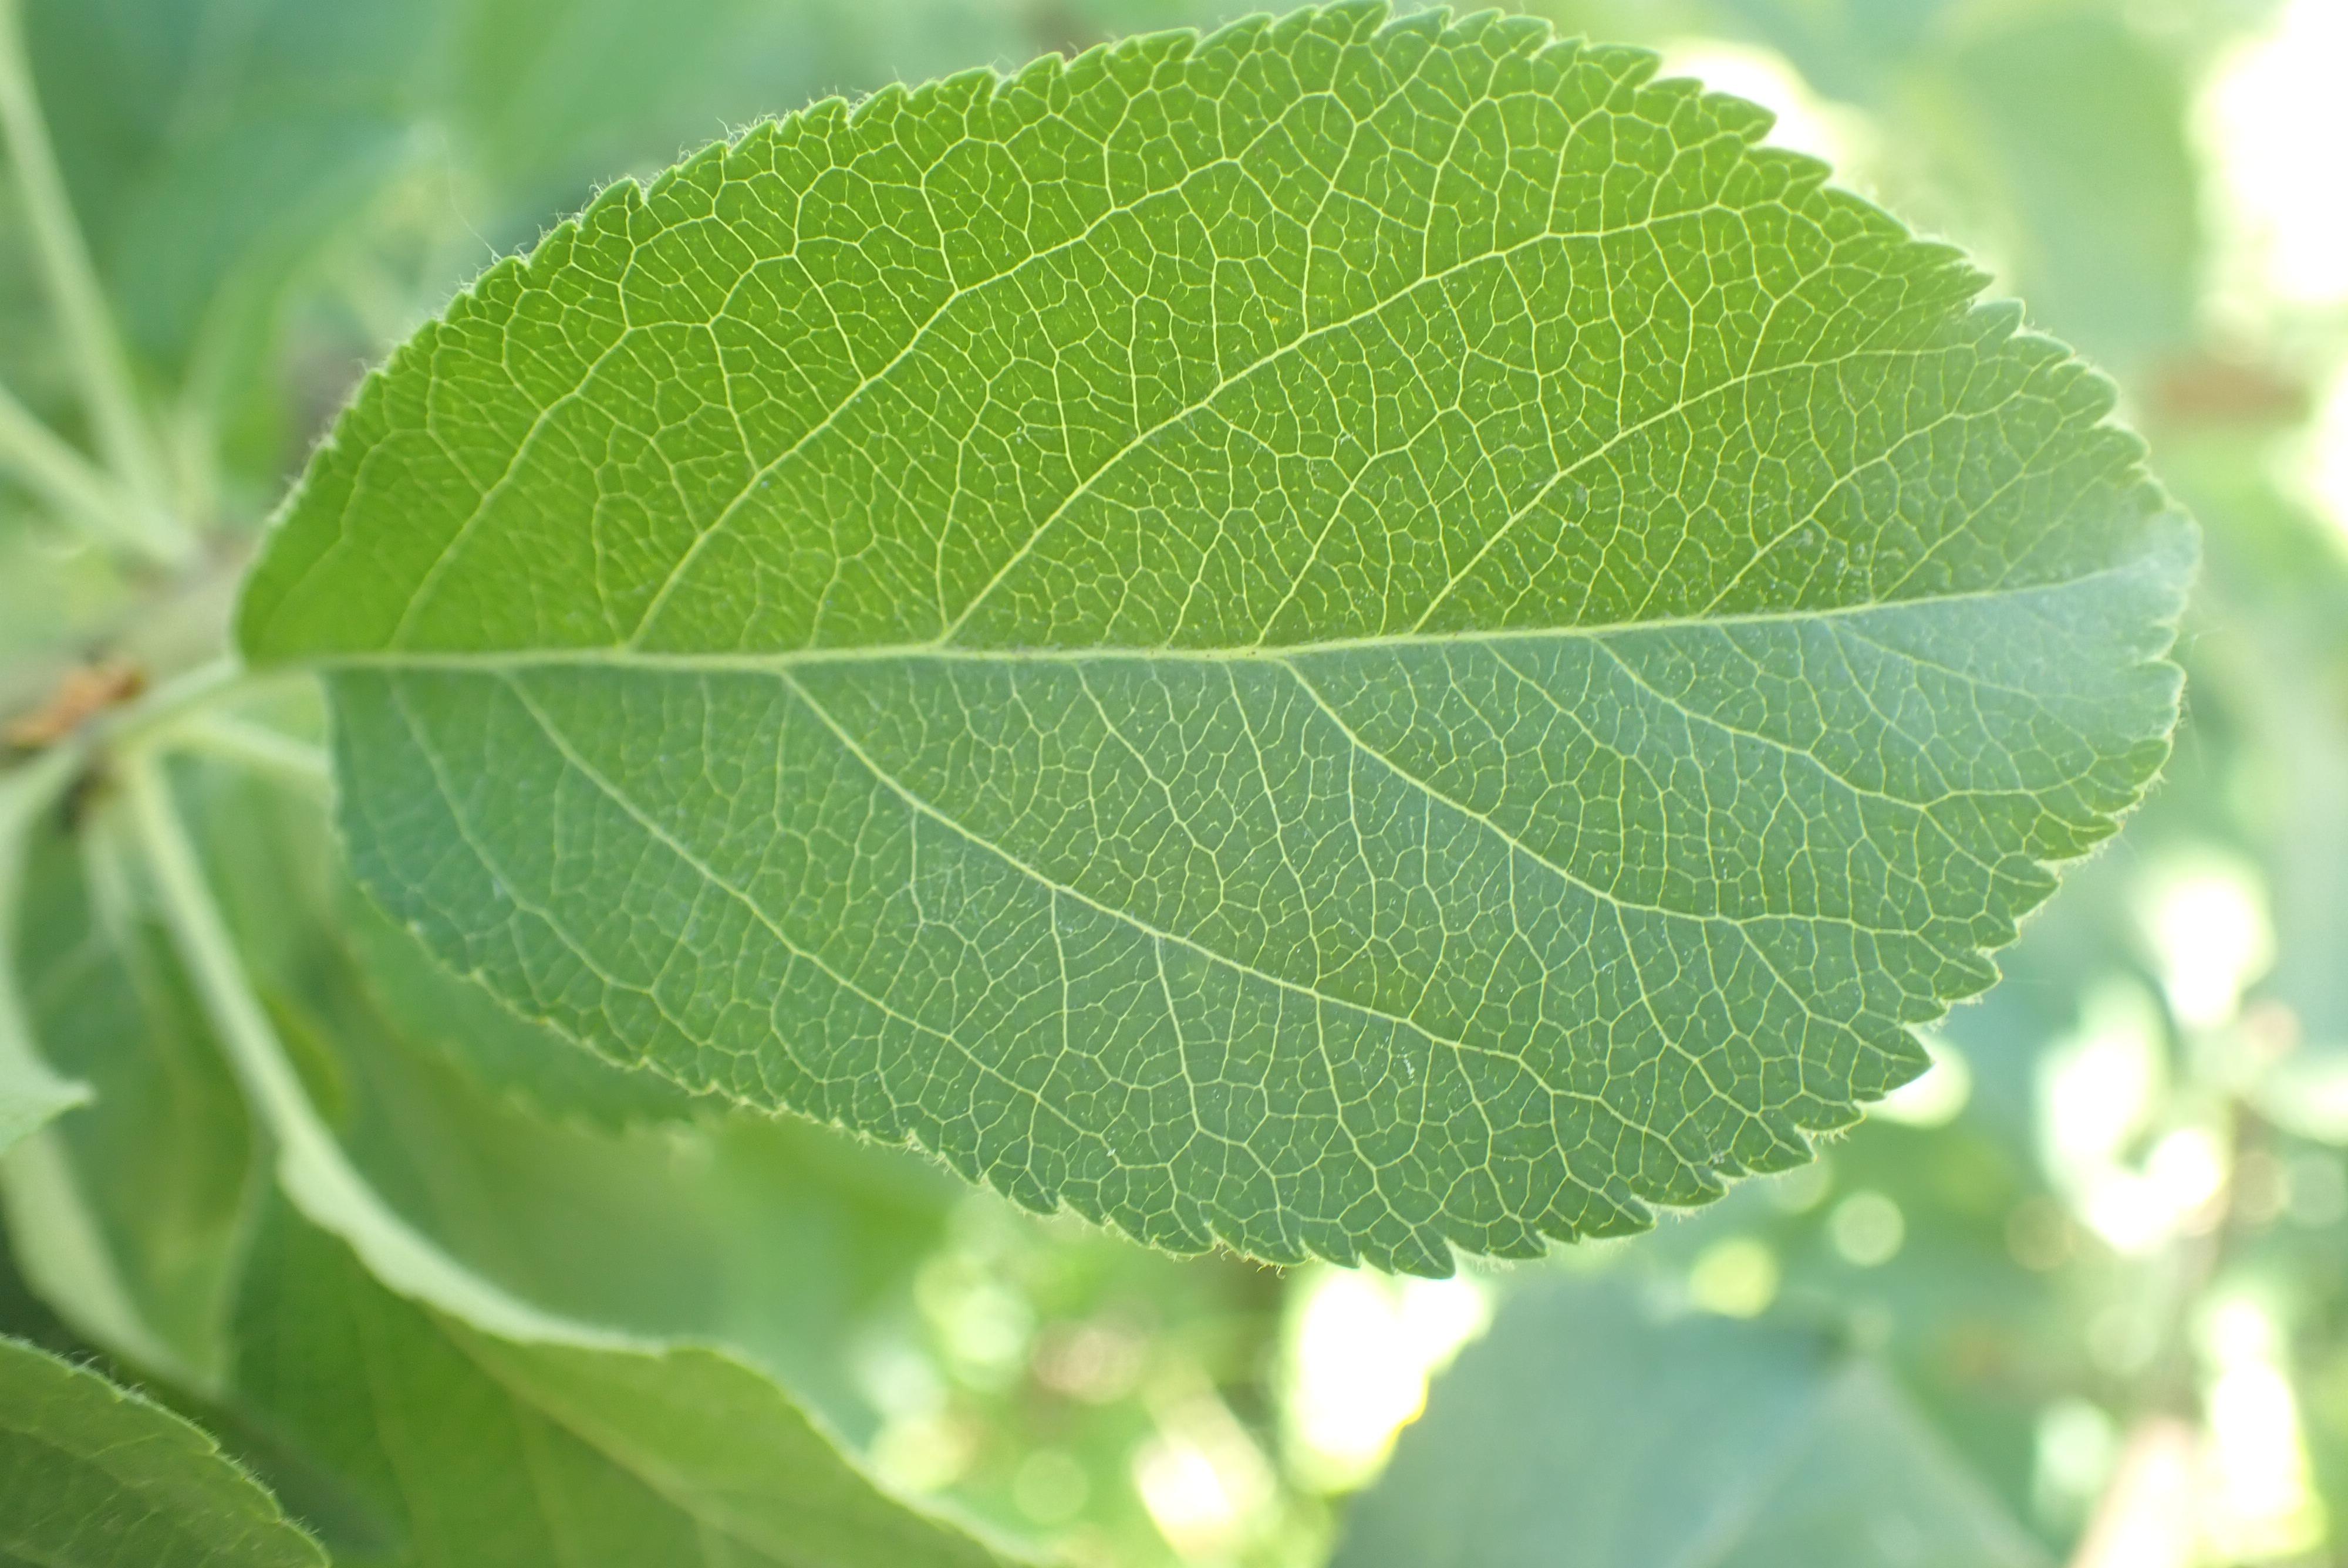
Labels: healthy